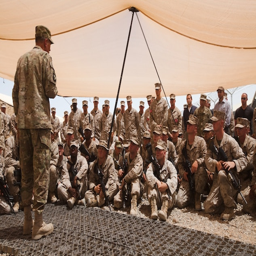
military commander , the commanding general , addresses military unit and sailors .